Indian Ocean

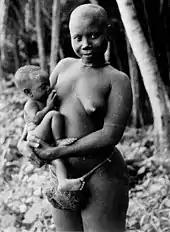
The Andaman Negritos are thought to be the first inhabitants of the Andaman Islands, having emigrated from the mainland tens of thousands of years ago.

This area, one of the only two hotspots that are entirely arid, includes the Ethiopian Highlands, the East African Rift valley, the Socotra islands, as well as some small islands in the Red Sea and areas on the southern Arabic Peninsula. Endemic and threatened mammals include the dibatag ("Ammodorcas clarkei") and Speke's gazelle ("Gazella spekei"); the Somali wild ass ("Equus africanus somaliensis") and hamadryas baboon ("Papio hamadryas"). It also contains many reptiles.